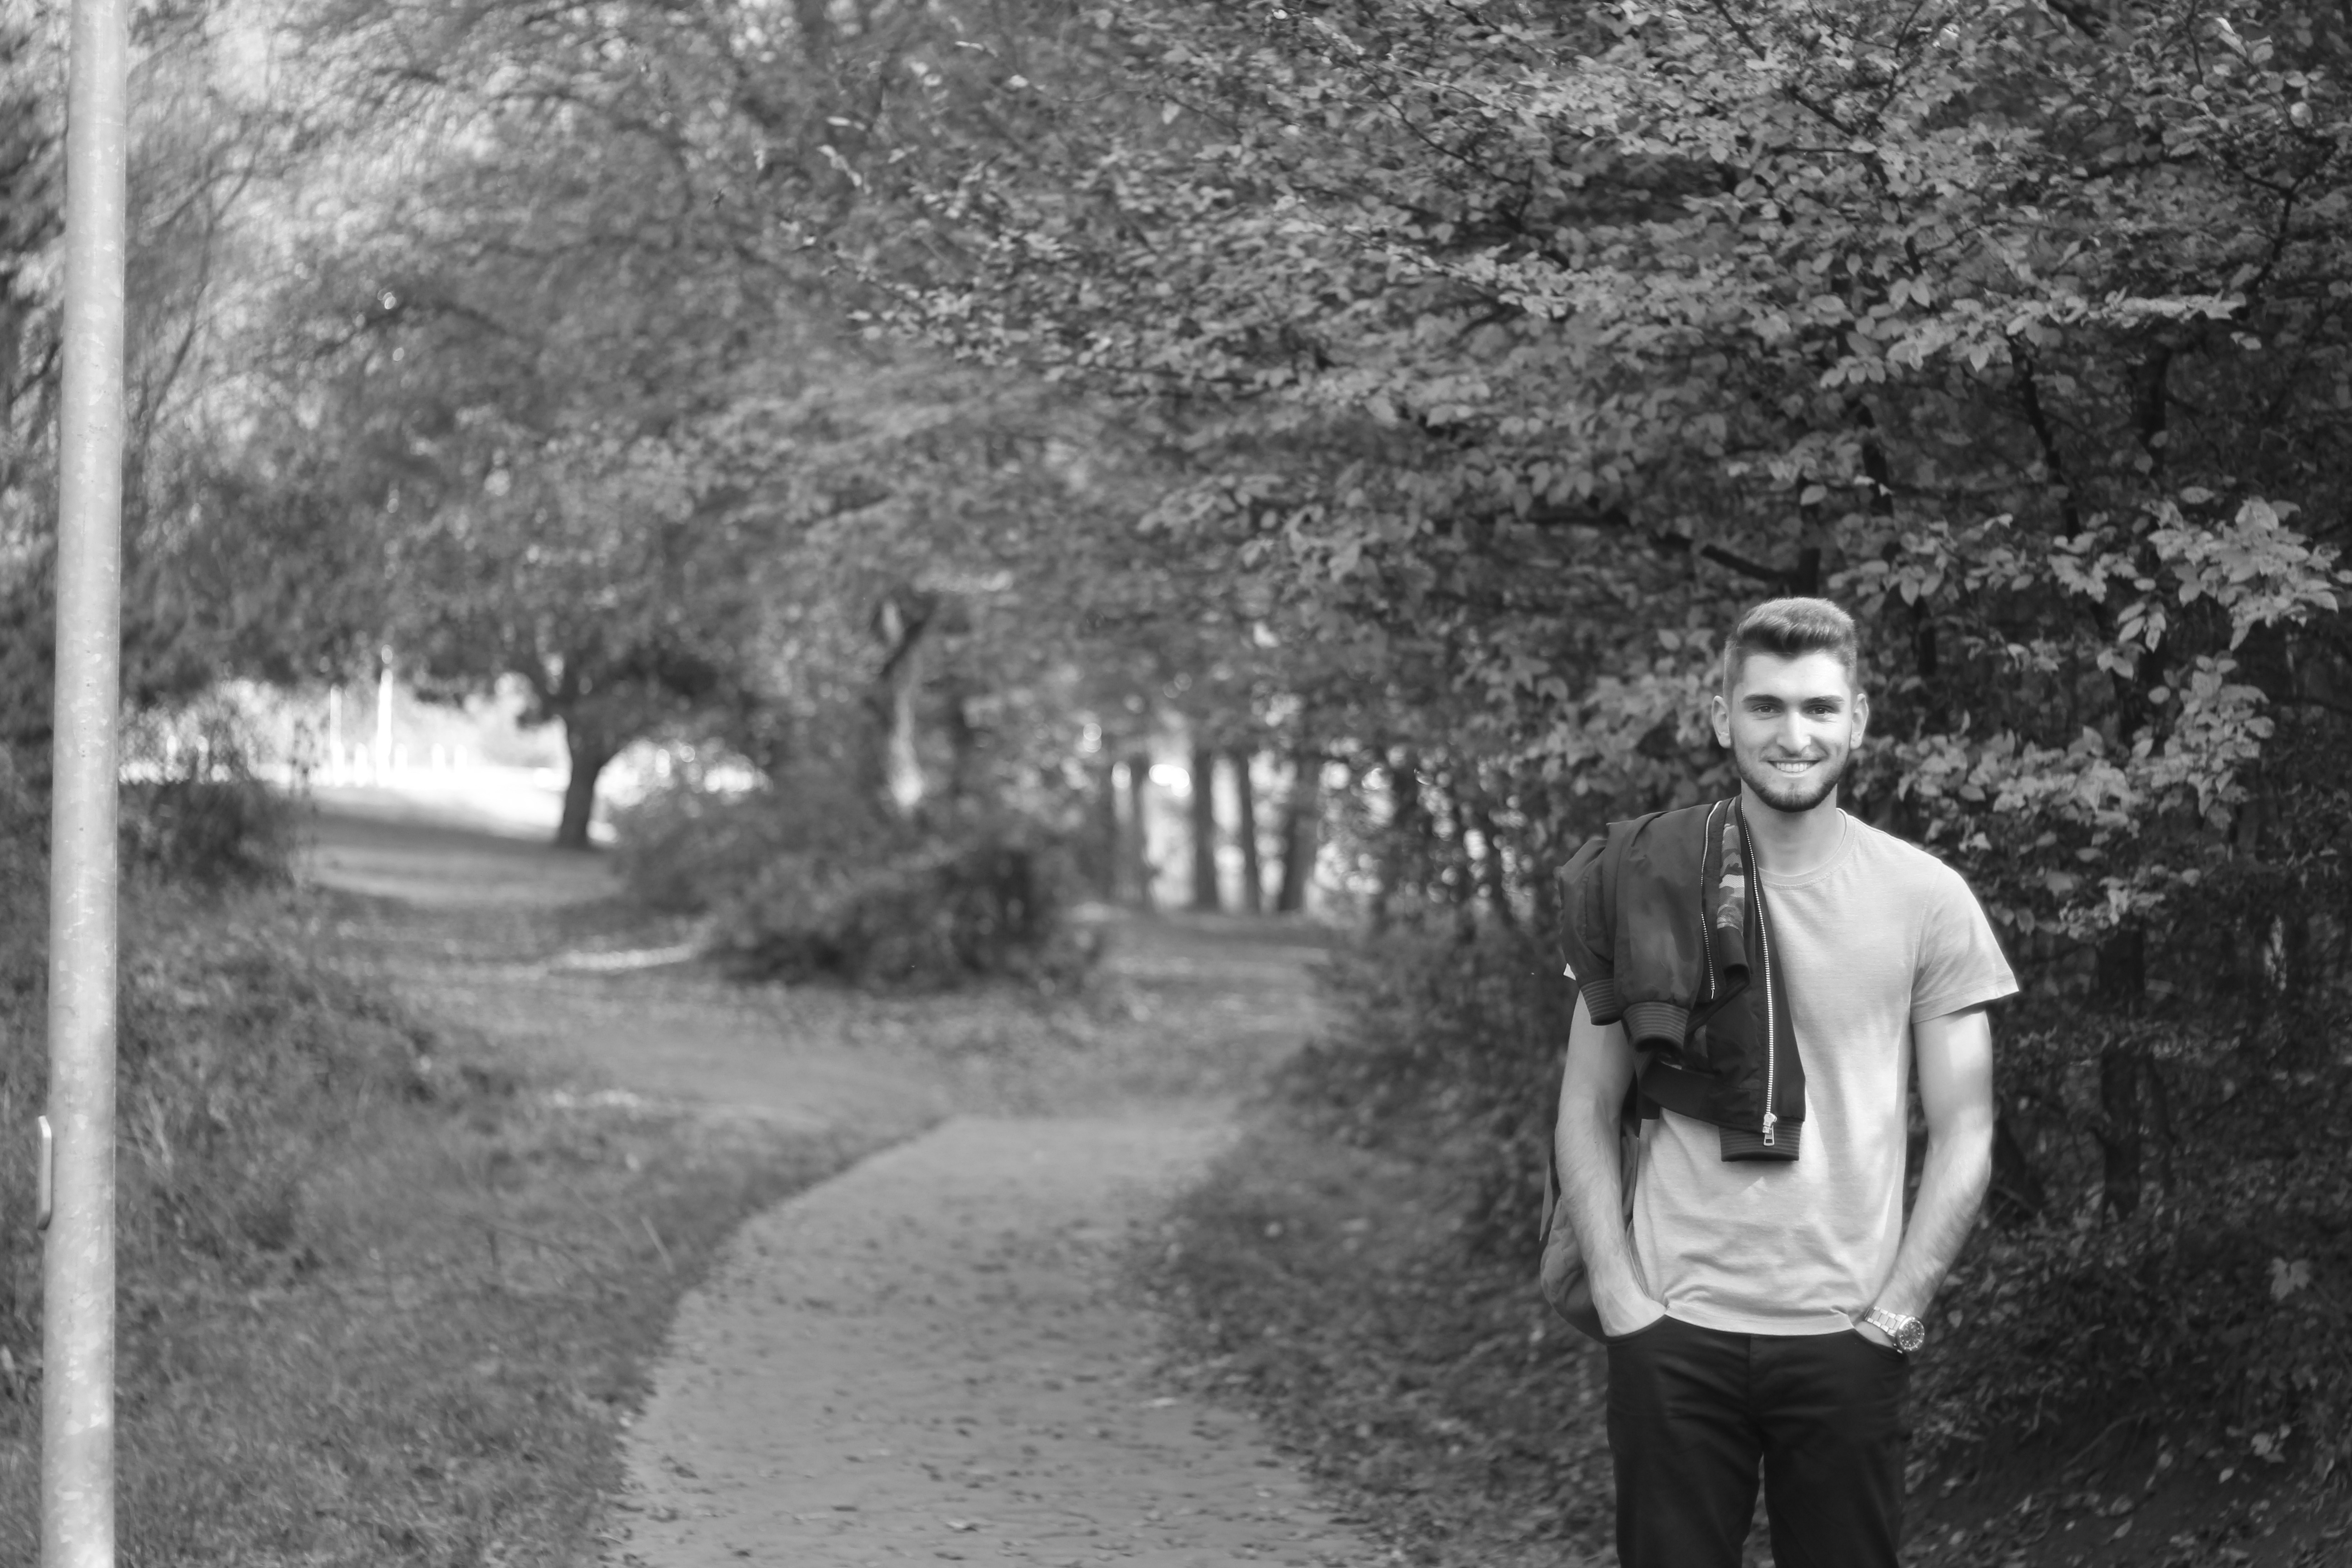
black and white, photography, monochrome, photograph, monochrome photography